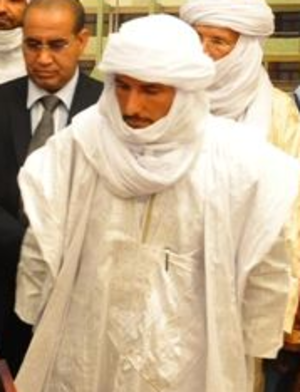
Bilal Ag Achérif à Ouagadougou, le 16 novembre 2012.
Bilal Ag Acherif, né en 1977, est le secrétaire général du Mouvement national pour la libération de l'Azawad et président du Conseil transitoire de l'État de l'Azawad.